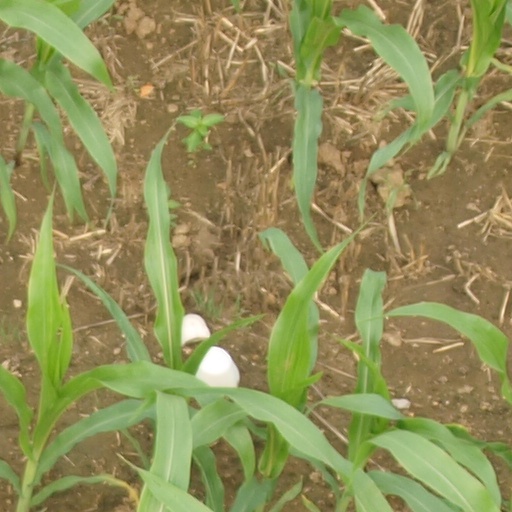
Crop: maize; corn